Solofra

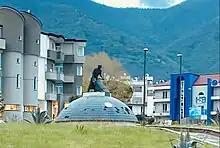
Monument "The Tanner" in Solofra

The tanning district of Solofra extends over a territory of about 60 km², in the southwestern area of the province of Avellino. In addition to Solofra in includes the municipalities of Montoro and Serino, for a total of 35,000 inhabitants. This area is specialized, from a production point of view, in the tanning of sheep and goat hides, for a total of about 400 companies operating in the sector including tanneries, subcontractors and packaging manufacturers, 4,000 - 4,500 employees and an average annual turnover of 1,500 million euros.